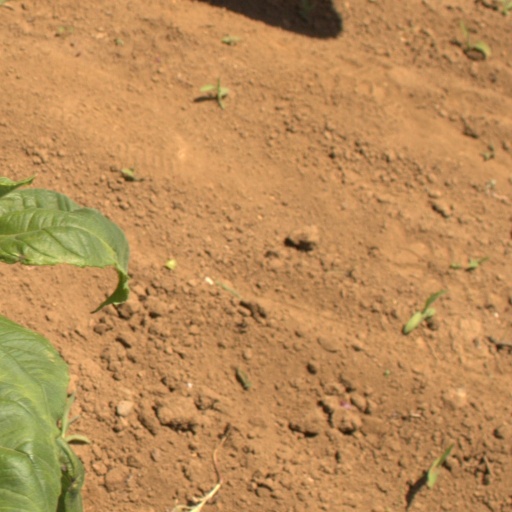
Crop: Jerusalem artichoke